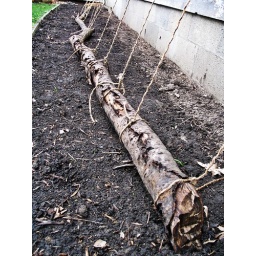
in a bed next to the garage. this will work as the trellis for cucumbers and green beans.